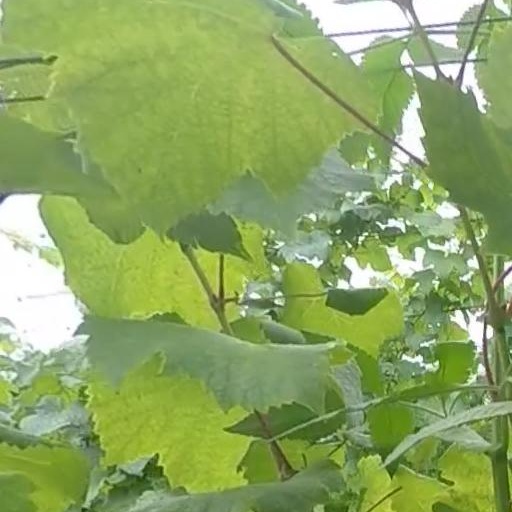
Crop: grape